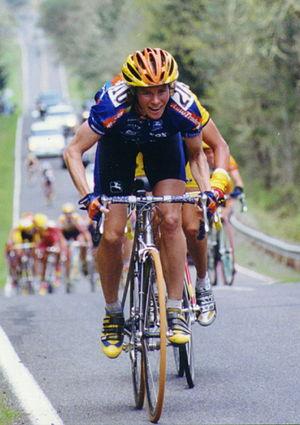
Tina Pic, née Tina Mayolo le 9 mai 1966 à Santa Fe, est une coureuse cycliste est dirigeante d'équipe cycliste américaine. Elle a notamment été deux fois médaillée d'or de la course en ligne aux championnats panaméricains et a remporté cinq fois le classement individuel de l'USA Cycling National Racing Calendar, calendrier national de courses d'USA Cycling, la fédération américaine de cyclisme. Elle est en 2010 directeur sportif de l'équipe Colavita-Sutter Home. Elle est l'épouse de Christopher Pic professionnel au début des années 2000.